Sara Bayón

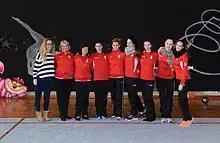
Bayón (third) with part of the Spanish group in a master class in Luarca in 2015

At the beginning of March 2015, Bayón taught with part of the group a master class in Luarca, Asturias. That same month the group had the first competition of the season, the Grand Prix de Thiais, where the team premiered the two new routines, the 5 ribbons on "Europa" by Mónica Naranjo and the 2 hoops + 6 clubs on a remix of District 78 of the song "Ameksa (The Shepard)" by Taalbi Brothers. Claudia Heredia and Lidia Redondo, who had returned to the selection substituted the injured Elena López and Lourdes Mohedano. The group finished in 6th place in the All-Around, while they won the silver medal in the 5 ribbons final and 8th place in the 2 hoops + 6 clubs. That same month, the Spanish team travelled to Lisbon to compete in the World Cup event held in the Portuguese capital. In the same, they achieved the bronze medal in the All-Around, the 7th place in the 5 ribbons final and again the bronze in the 2 hoops + 6 clubs. In April, the team participated at the World Cup in Pesaro, obtaining the bronze medal in the All-Around, 7th place with 5 ribbons and 5th in 2 hoops + 6 clubs. At the beginning of May, the team participated in two exhibitions at the Spanish Championship in School Age, held in Ávila, and at the International Tournament of Corbeil-Essonnes, France. In late May the team travelled to Tashkent to participate in the World Cup held in the Uzbek capital, there they achieved two silver medals in the All-Around and in 2 hoops + 6 clubs, and finished in 6th position with 5 ribbons. In June, the group participated in the European Games in Baku, ending in 4th place in both the All-Around and the 5 ribbons final. That same month, at the World Cup in Kazan, they achieved the 6th position in the All-Around and the 5th place in both the event finals.